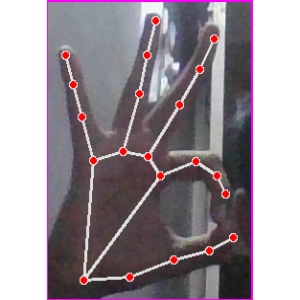
अक्षर: ण